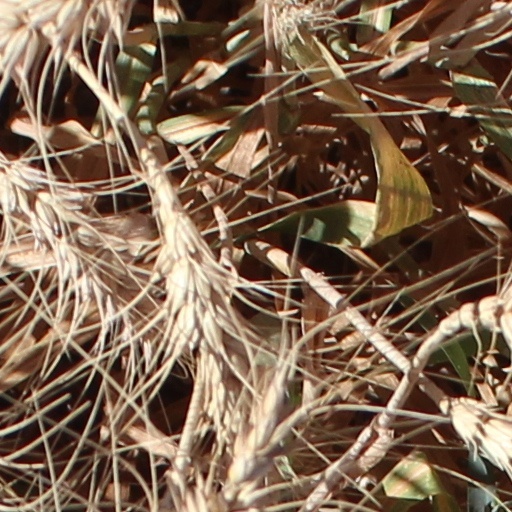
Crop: wheat